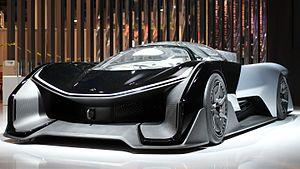
Faraday Future est un constructeur d'automobiles électriques américain fondé en 2014, et basé à Gardena en Californie.